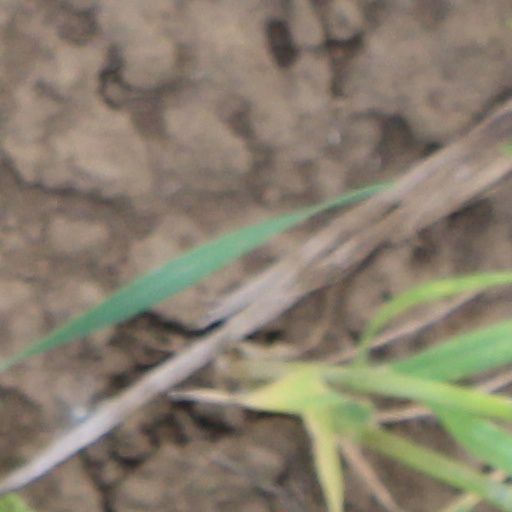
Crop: wheat